History of Latin America–United States relations

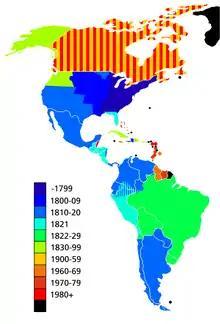
The timeline of decolonization in the Americas

The relationship between Latin America and the United States has been marked by periods of tension and cordiality.